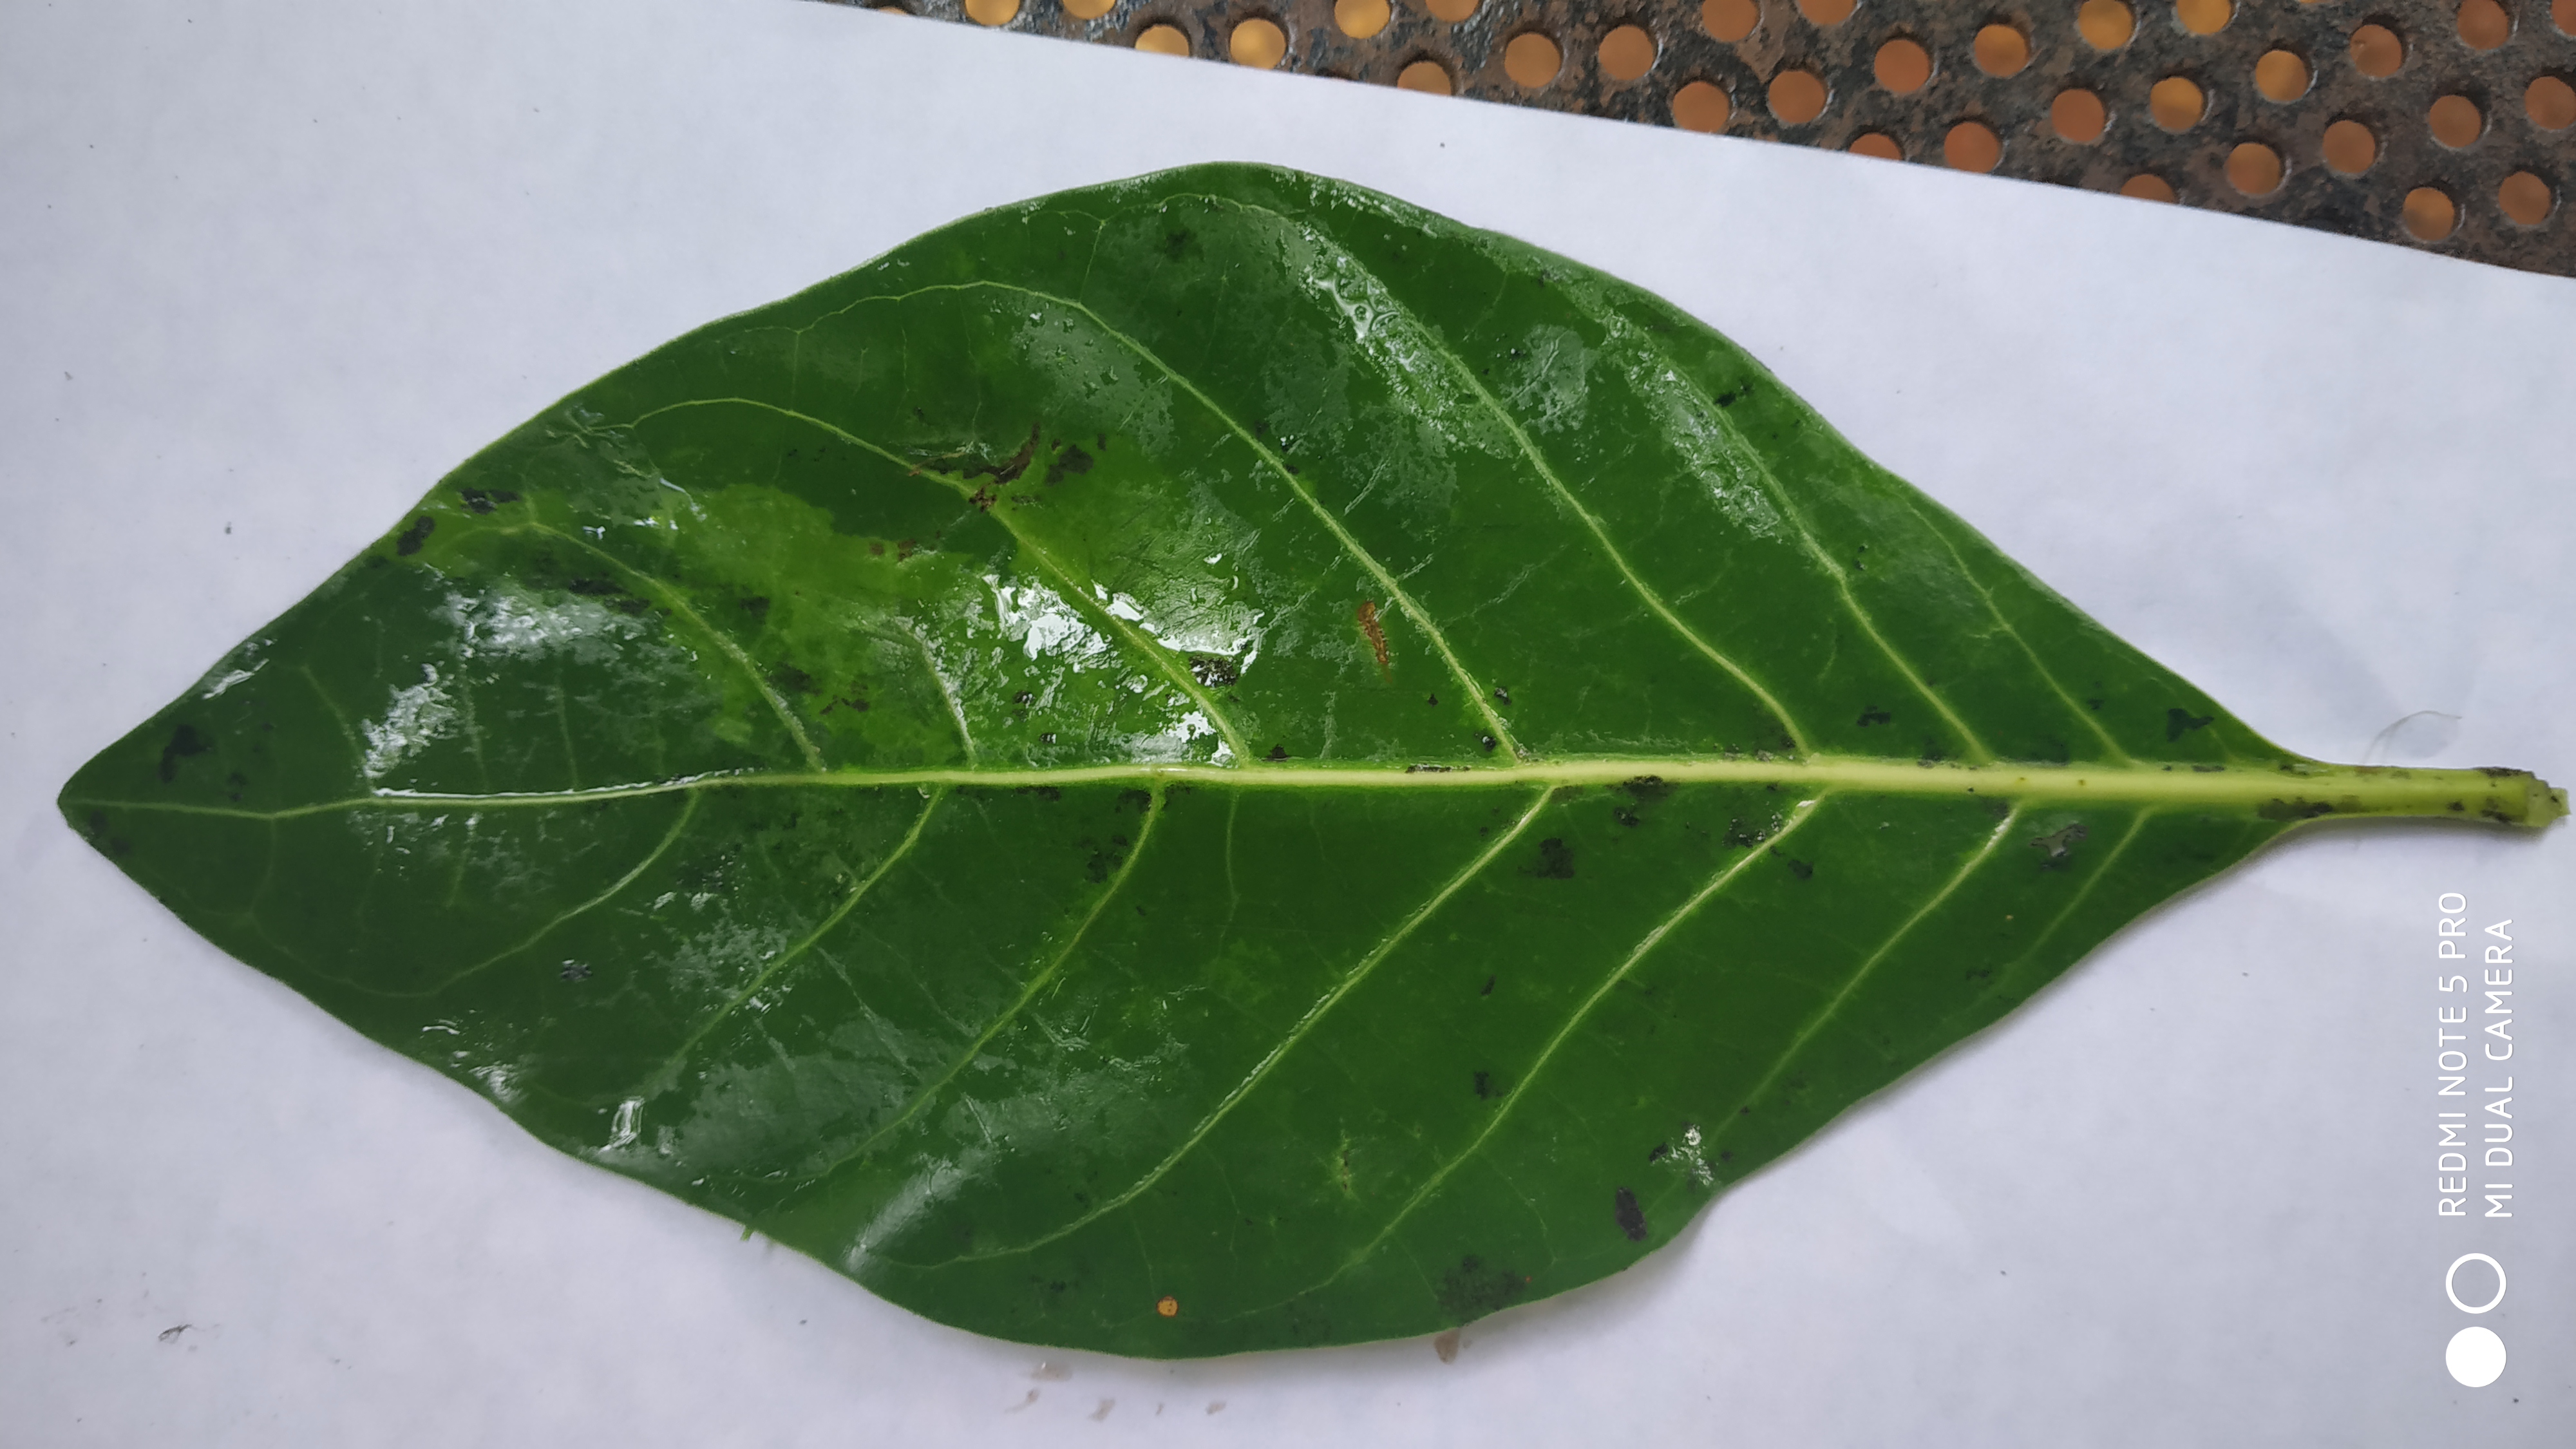
Plant: Nooni